First Presbyterian Church of Atlanta

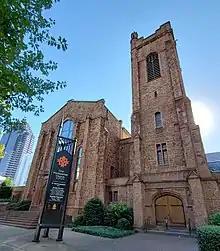
First Presbyterian Church of Atlanta (2020)

First Presbyterian Church of Atlanta is a congregation of the Presbyterian Church (U.S.A.) located in the Midtown section of Atlanta, Georgia. First Presbyterian Church was founded in 1848, and it was Atlanta's first Presbyterian house of worship. The original church building on Marietta Street was vacated in April 1916 and the property was sold to the U.S. government for the construction of the headquarters of the Federal Reserve Bank of Atlanta. The current church building on Peachtree Street was listed on the National Register of Historic Places in 2020.